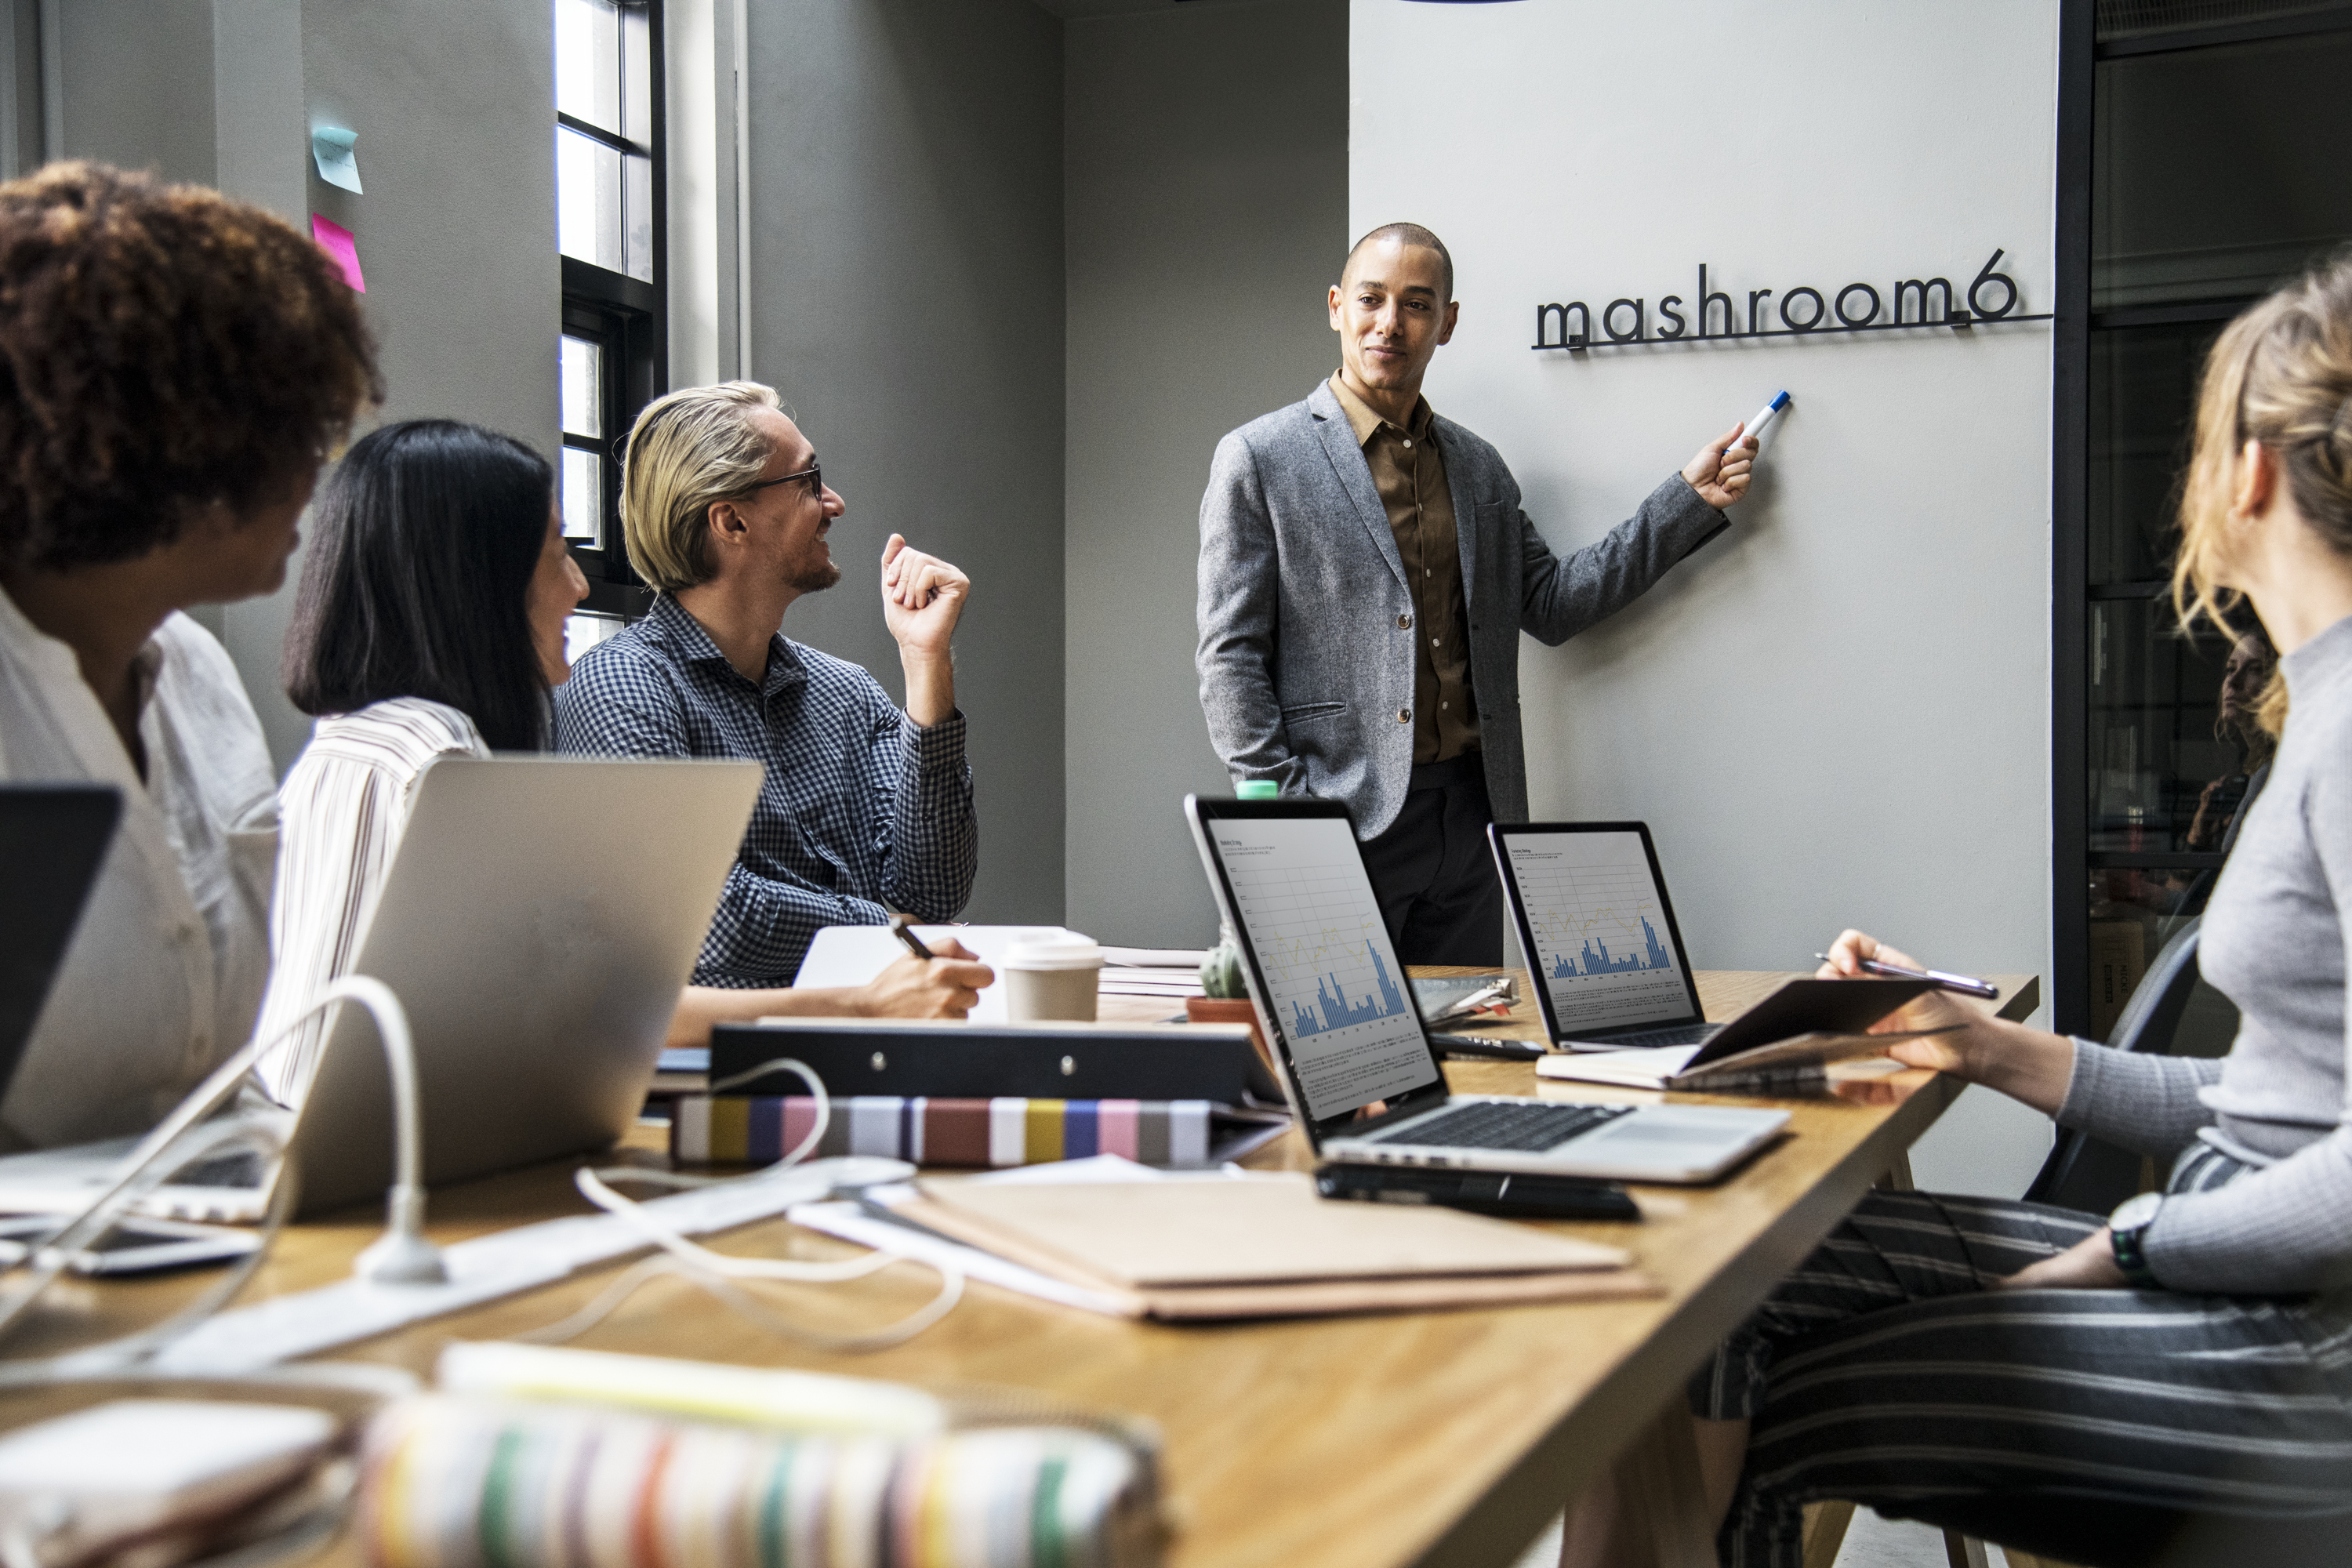
discussion, diverse, entrepreneur, european, expertise, expression, financial, group, hands, laptop, man, meeting, network, notebook, people, presentation, startup, strategy, talking, team, teamwork, together, training, vision, westerner, wireless, woman, work, working, workplace, workshop, workspace, communication, collaboration, electronic device, institution, technology, conversation, public relations, human behavior, job, business, business administration, management